Hon Khoai

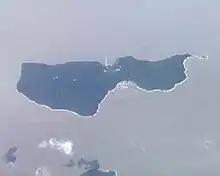
Aerial photo of Hon Khoai island.

Hon Khoai (also called "Ile Independence" or "Paulo Obi, Pulo Ubi)" is a small archipelago located about 14 kilometers south from Ca Mau province, Vietnam. It is considered to be the southernmost point of Vietnam. The Hon Khoai islands consist of the main island of Hon Khoai, the smaller island Hon Sao and the islets of Hòn Đồi Mồi, Hòn Đá Lẻ and Hòn Tương. This tiny island group is home to several endemic species, including the Hon Khoai squirrel and the psychedelic rock gecko.